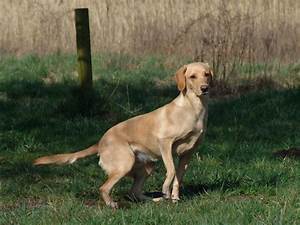
Label: dog